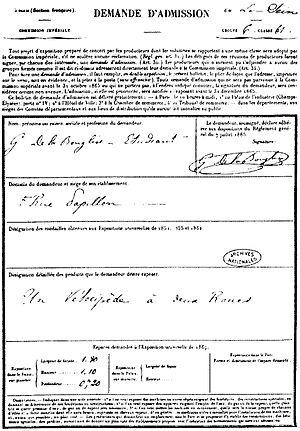
Georges-Alfred de la Bouglise né le 25 avril 1842 à Auteuil et mort le 1ᵉʳ décembre 1907 à Paris était un ingénieur des mines français, spécialiste de l'or, qui a joué un rôle important dans la mise au point du vélocipède Michaux.